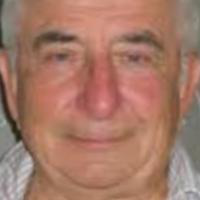
Age group: age 56-65